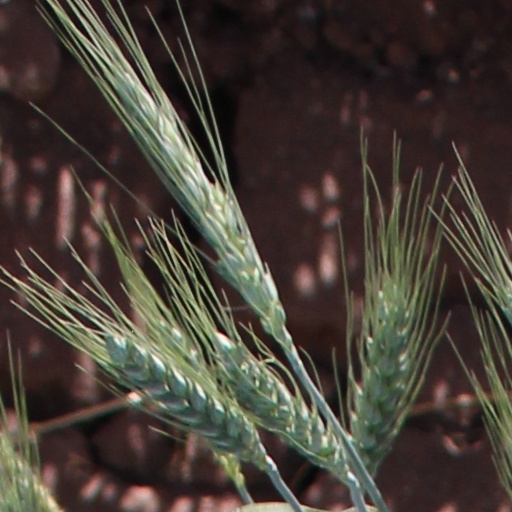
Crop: wheat